2020–21 Taipei Fubon Braves season

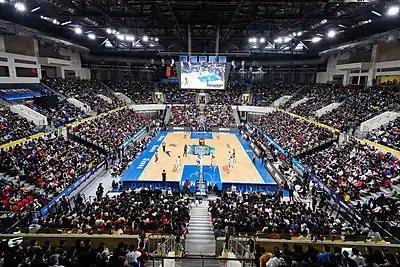
A home game against the Hsinchu JKO Lioneers in the 2020-21 PLG season

The 2020–21 Taipei Fubon Braves season was the franchise's 23rd league season, the first season of the franchise in the P. LEAGUE+ (PLG), its 2nd in the Taipei City and playing home games at Taipei Heping Basketball Gymnasium. They are coached by Hsu Chin-Che in his fourth year as head coach.